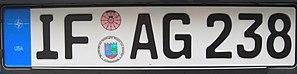
La plaque d'immatriculation allemande est un dispositif permettant l'identification des véhicules du parc automobile allemand.